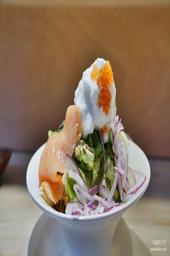
 ramen